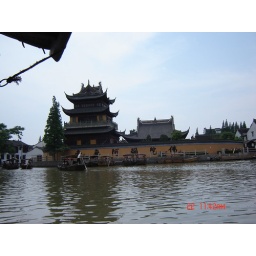
Buddhist temple off of the river in the water town